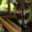
Label: raccoon